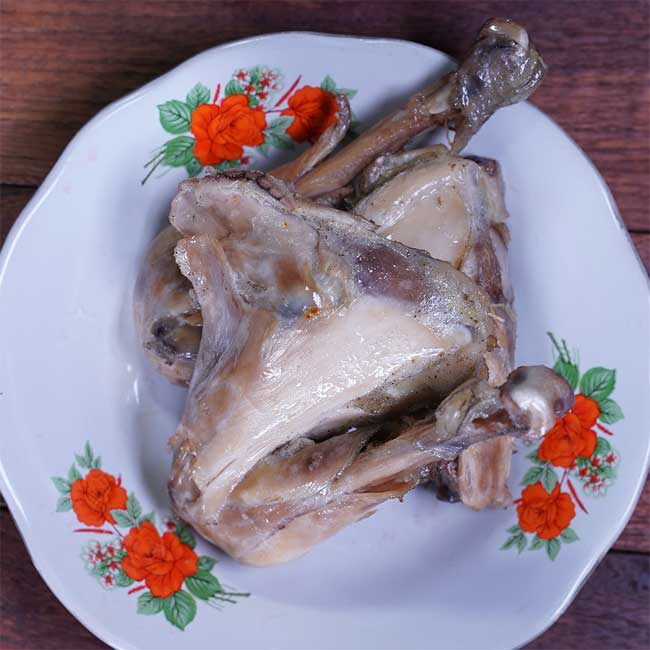
Label: ayam_pop